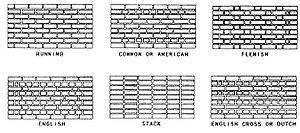
Illustration de différents appareils de brique, comprenant appareil de panneresses, appareil américain (ou commun), appareil flamand, appareil anglais, appareil stack (?), et appareil anglais en croix ou appareil hollandais.